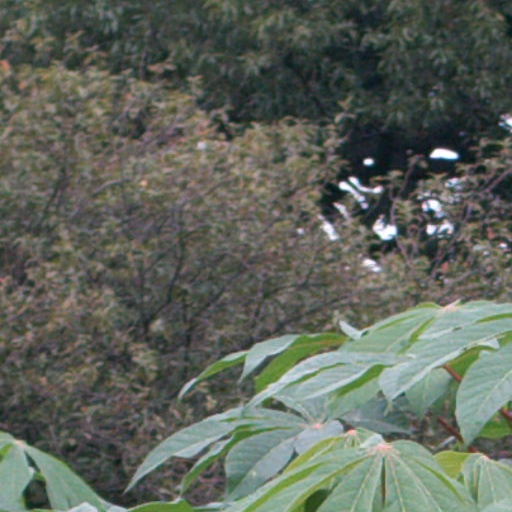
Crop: cassava